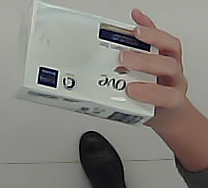
Product: dove_soap